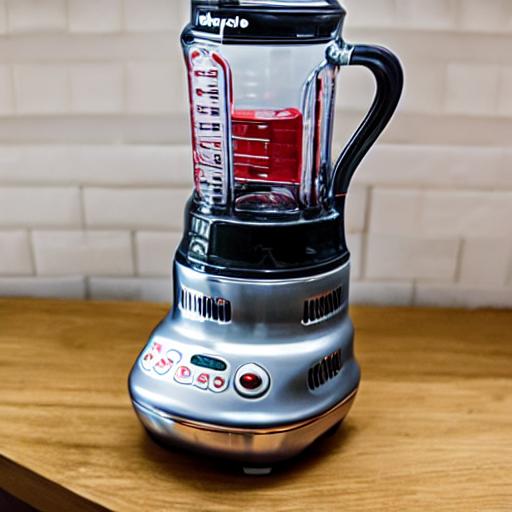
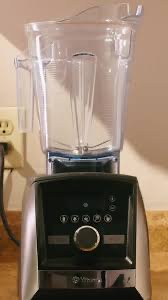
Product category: items_blender
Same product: no